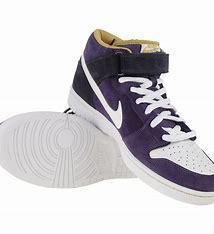
Brand: Nike
Model: Dunk Mid Pro SB